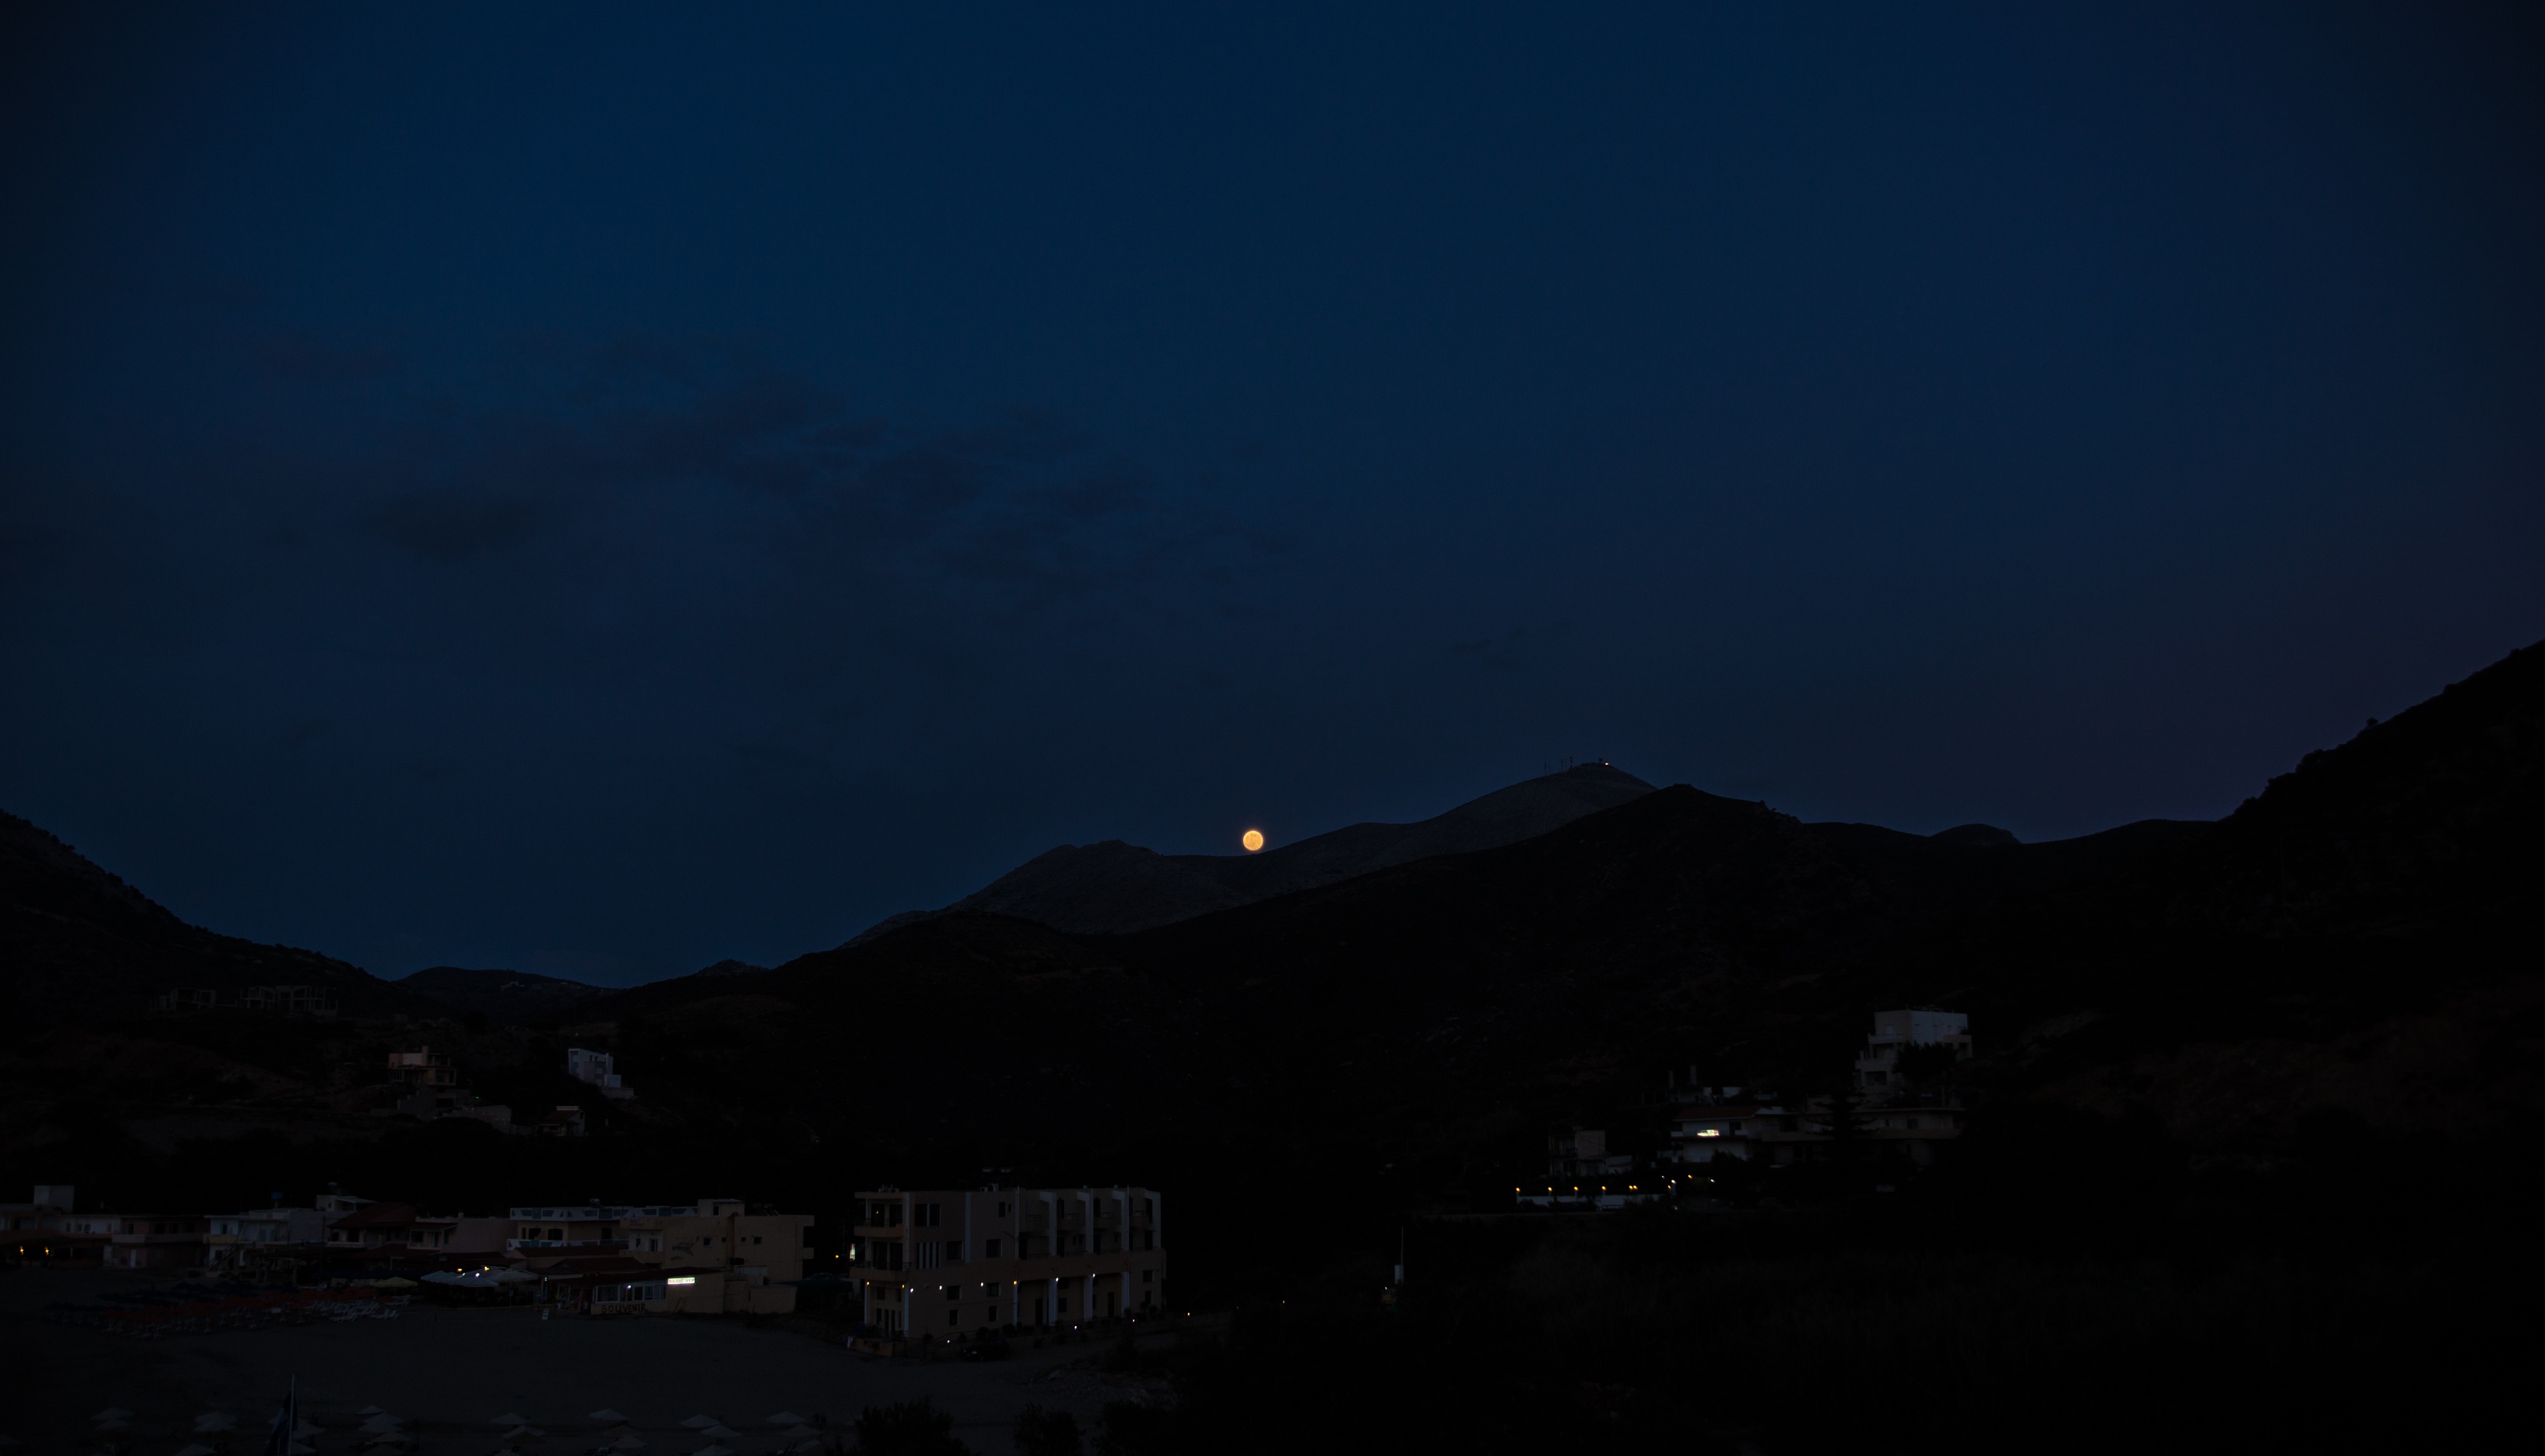
horizon, mountain, light, cloud, sky, sunset, night, morning, hill, dawn, atmosphere, dusk, evening, darkness, moon, full moon, moonlight, atmospheric phenomenon, atmosphere of earth, mountainous landforms